Lady of Cádiz

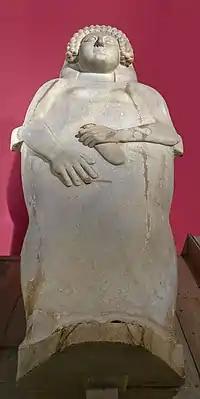
The female sarcophagus, called The Lady of Cádiz, in the Museum of Cádiz in 2015.

Pelayo Quintero Atauri, an archaeologist from Uclés, was appointed director of the Provincial Museum of Fine Arts of Cádiz (now the Museum of Cádiz) and his theory was that if a male sarcophagus had been found, there must have been a female one. He dedicated a good part of his life to searching for it, although he died without being able to find it. The major surprise came when, a century later, the Lady of Cádiz was found just under a palm tree in the old house of Quintero Atauri.